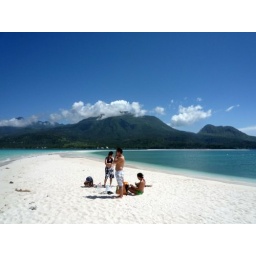
sand bar in camiguin.. great!